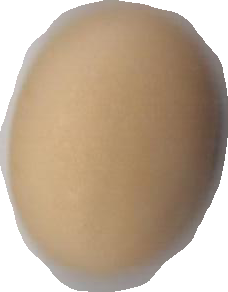
Variety: Anjasmoro